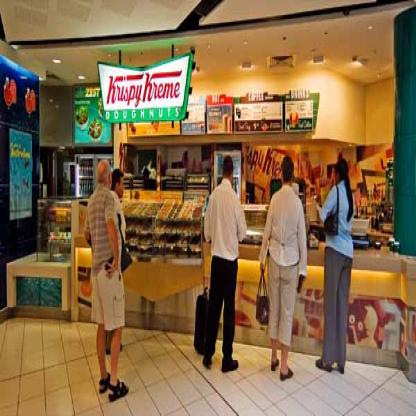
Scene: Indoor